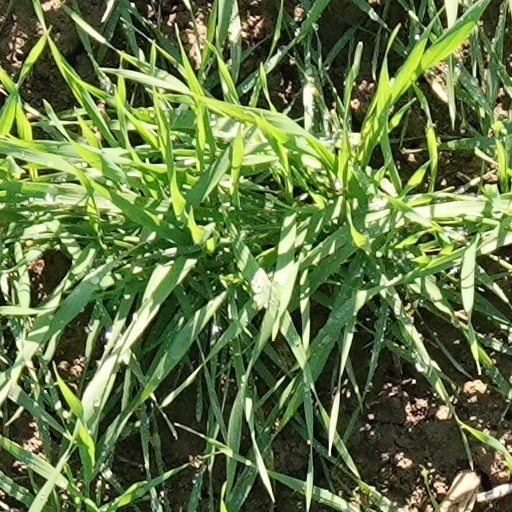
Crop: wheat